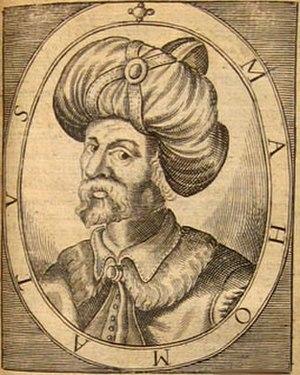
Mahomet, également dit Muḥammad ou Mohammed, de son nom complet Abū al-Qāsim Muḥammad ibn ʿAbd Allāh ibn ʿAbd al-Muṭṭalib ibn Hāshim, est un chef religieux, politique et militaire arabe issu de la tribu de Quraych. Fondateur de l'islam, il en est considéré comme le prophète majeur. Selon la tradition islamique, il est né à La Mecque vers 570 et mort à Médine en 632.